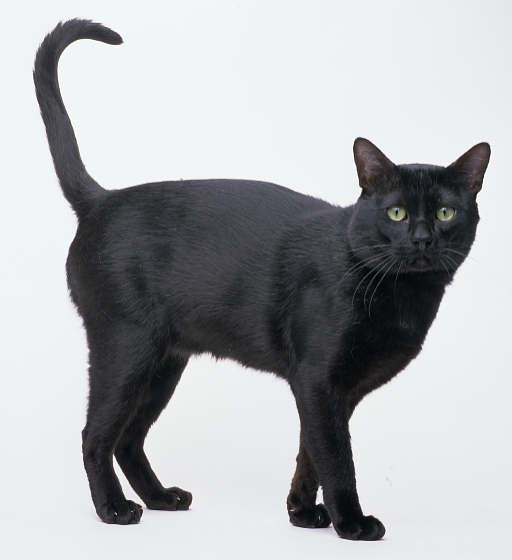
Bombay